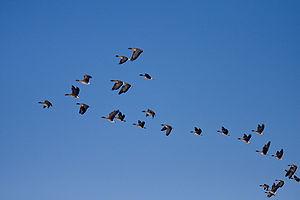
Les Oies sauvages, ou Les Oies-Cygnes sont un conte russe traditionnel très populaire, recensé par Alexandre Afanassiev et étudié par Vladimir Propp. La version d'Afanassiev a été recueillie dans le gouvernement de Koursk.